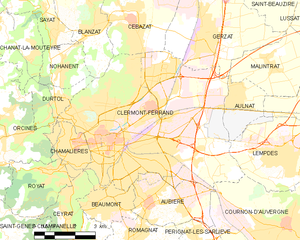
Clermont-Ferrand
Kort over kommunen
Kort over kommunen
Clermont-Ferrand er hovedby i départementet Puy-de-Dôme i Frankrig, som er et af de fire departementer i régionen Auvergne-Rhône-Alpes. Byen nævnes allerede i det 1. århundrede e.Kr. under navnet Nemossos, og senere under romerne med navnet Augustonemetum. I 1600-tallet fik byen sit nuværende navn, som en sammensmeltning af to byers navne: Clermont og Montferrand.